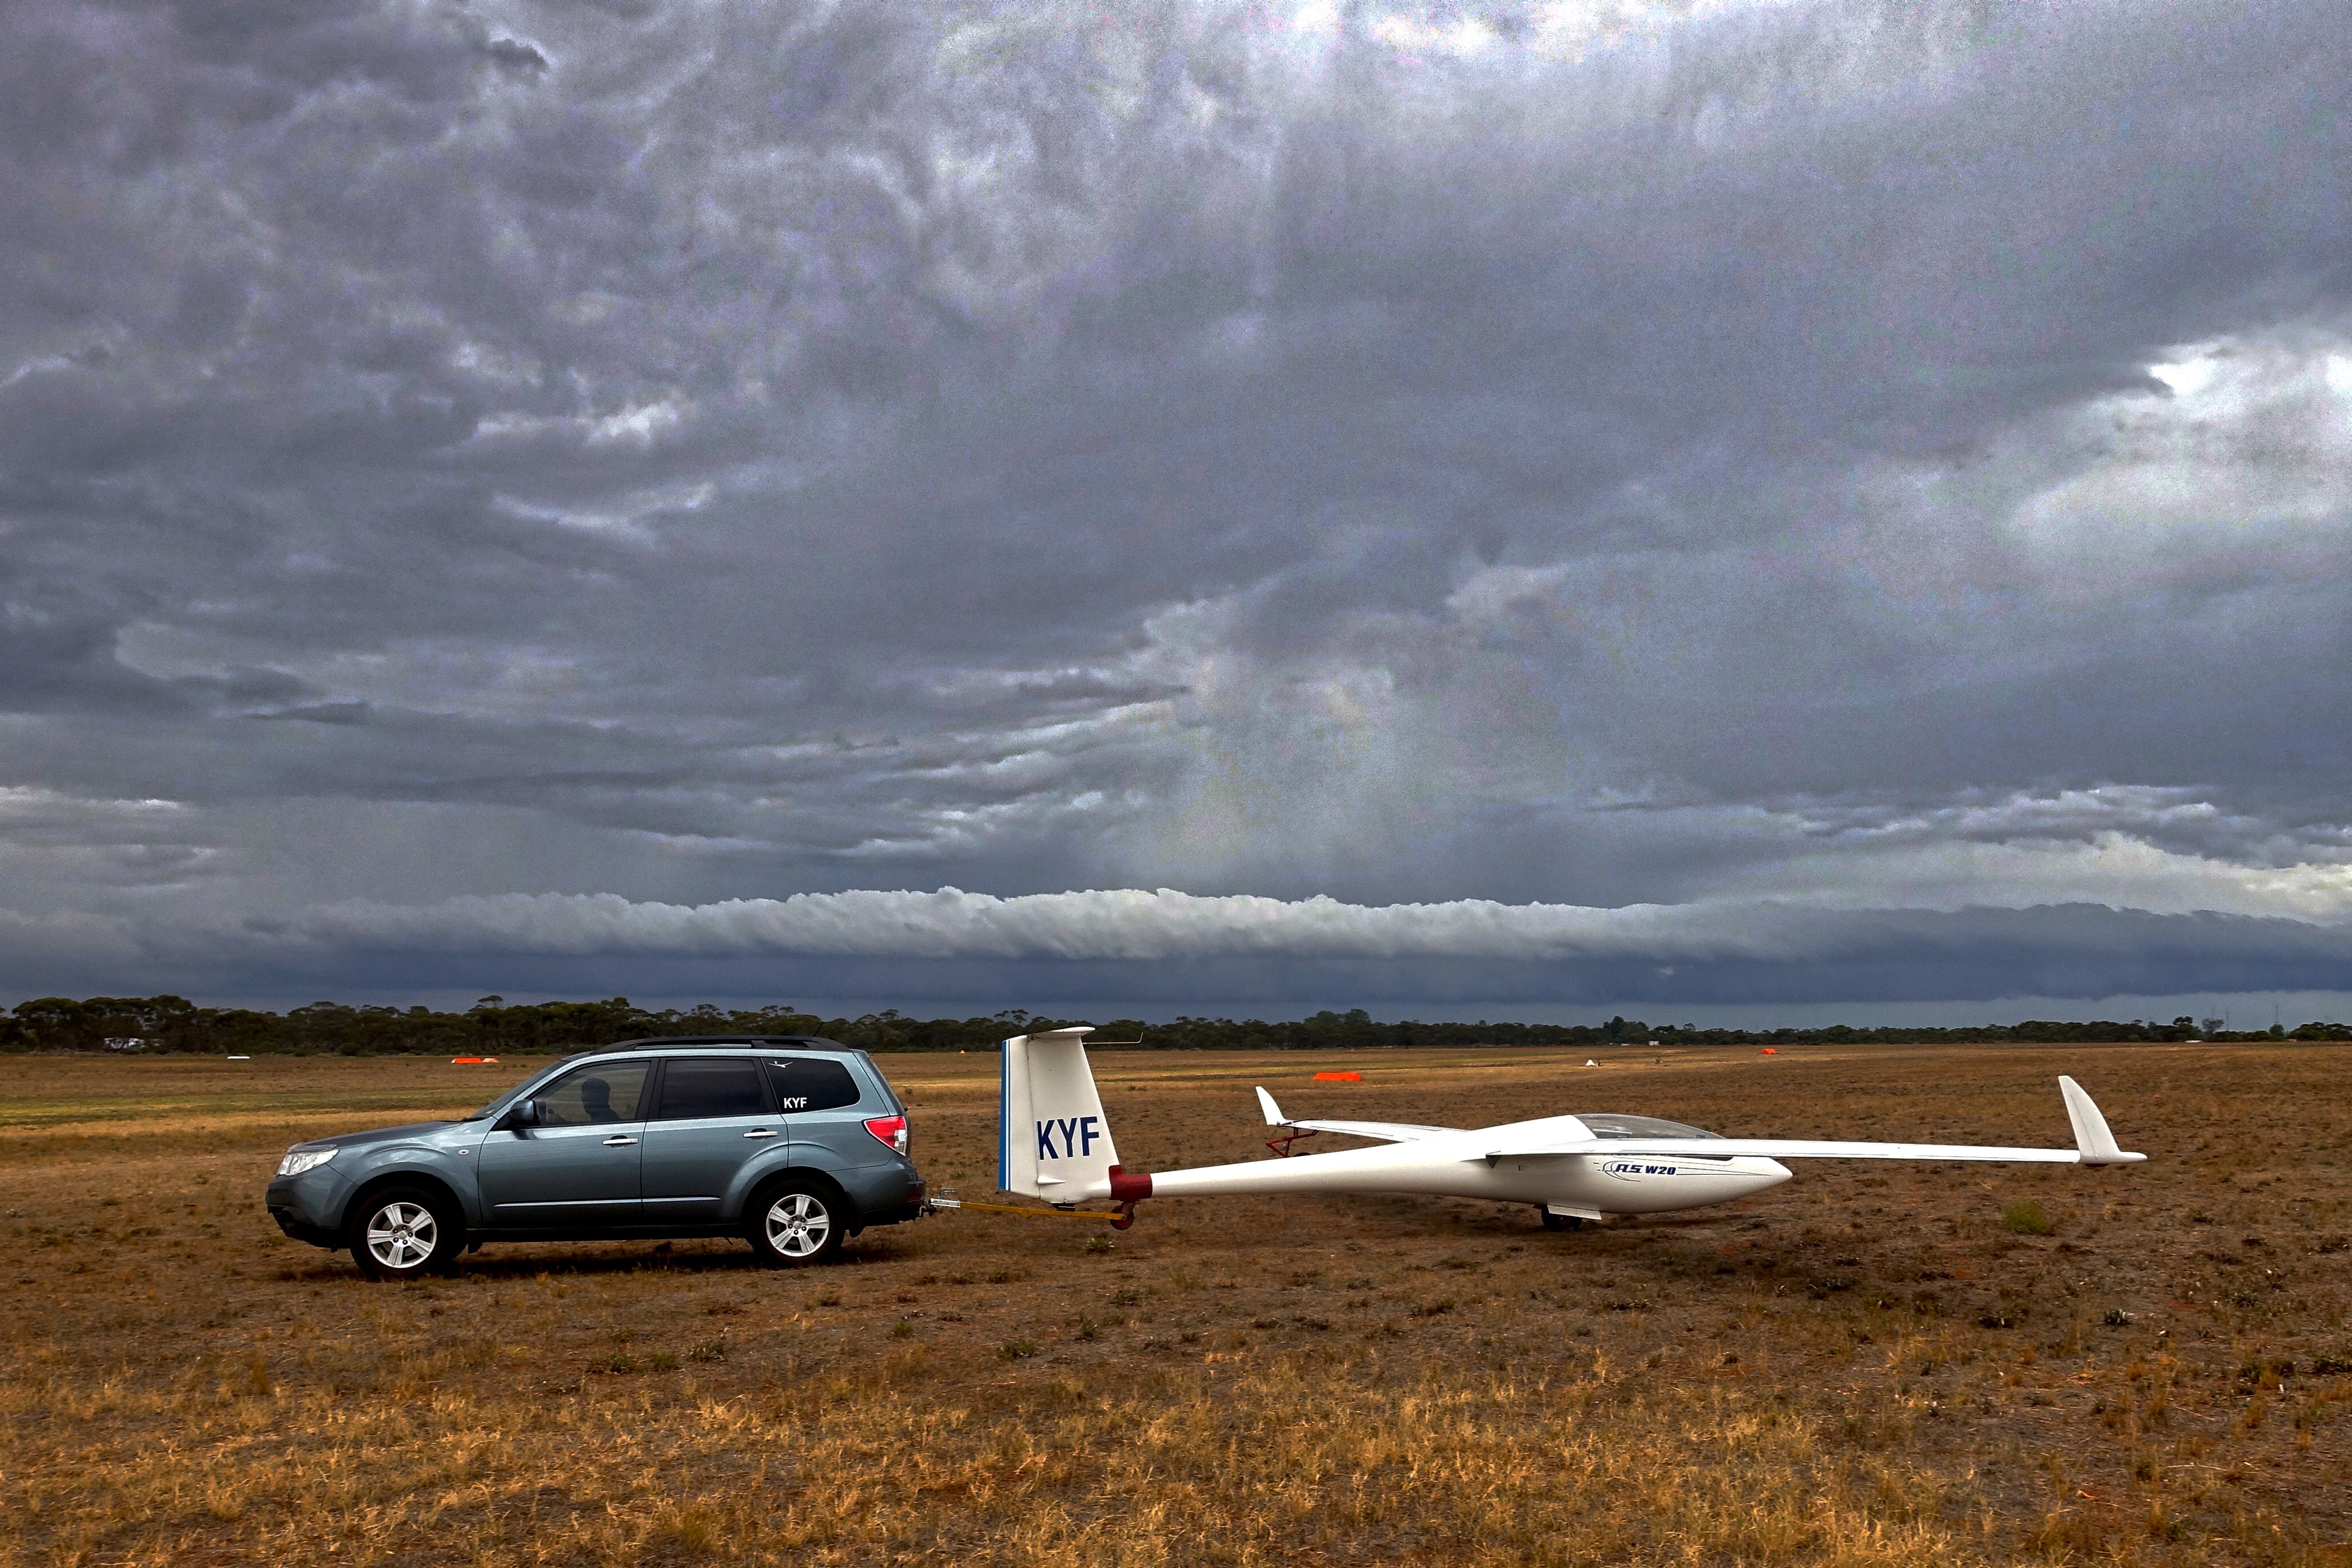
sea, horizon, cloud, sky, air, wind, vehicle, flight, weather, storm, plain, glider, clouds, ominous, aero, open air, atmosphere of earth, soarer